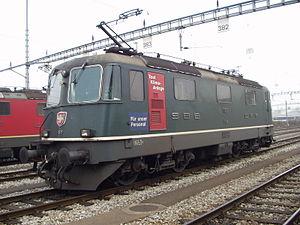
Les Re 4/4ᴵᴵ sont des locomotives électriques des chemins de fer fédéraux suisses entrées en service en 1964. Il s'agit de la plus grande série de locomotives en Suisse, avec 276 exemplaires. Elles sont destinées au trafic voyageurs et marchandises. Équipées de la commande d'unité multiple VST, elles sont souvent attachées à des Re 6/6 pour le trafic de marchandises lourdes.